Shitennoji Gakuen Junior and Senior High School

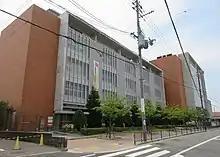
Shitennoji Gakuen Junior and Senior High School

The school opened as a junior high school in April 2014, and the senior high school division opened in 2017.